NASCAR Xfinity Series at Texas Motor Speedway

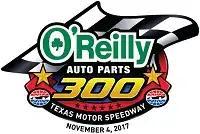
O'Reilly Auto Parts was the title sponsor of this race every year until 2021. From 2017 to 2020, the race was known as the O'Reilly Auto Parts 300.

The race came about from the results of the Ferko lawsuit in 2004. With Darlington Raceway forced to forfeit its Southern 500 weekend as a result of the lawsuit, TMS gained a second weekend on the schedule for the NASCAR Cup Series and Xfinity Series racing, and fifth race for the NASCAR Xfinity Series playoffs.